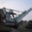
Label: bridge